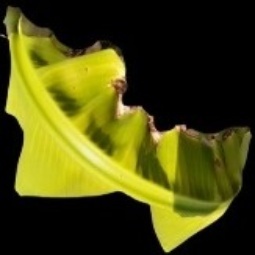
Label: Calcium